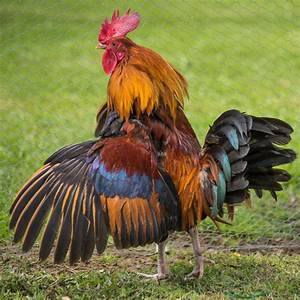
Label: chicken